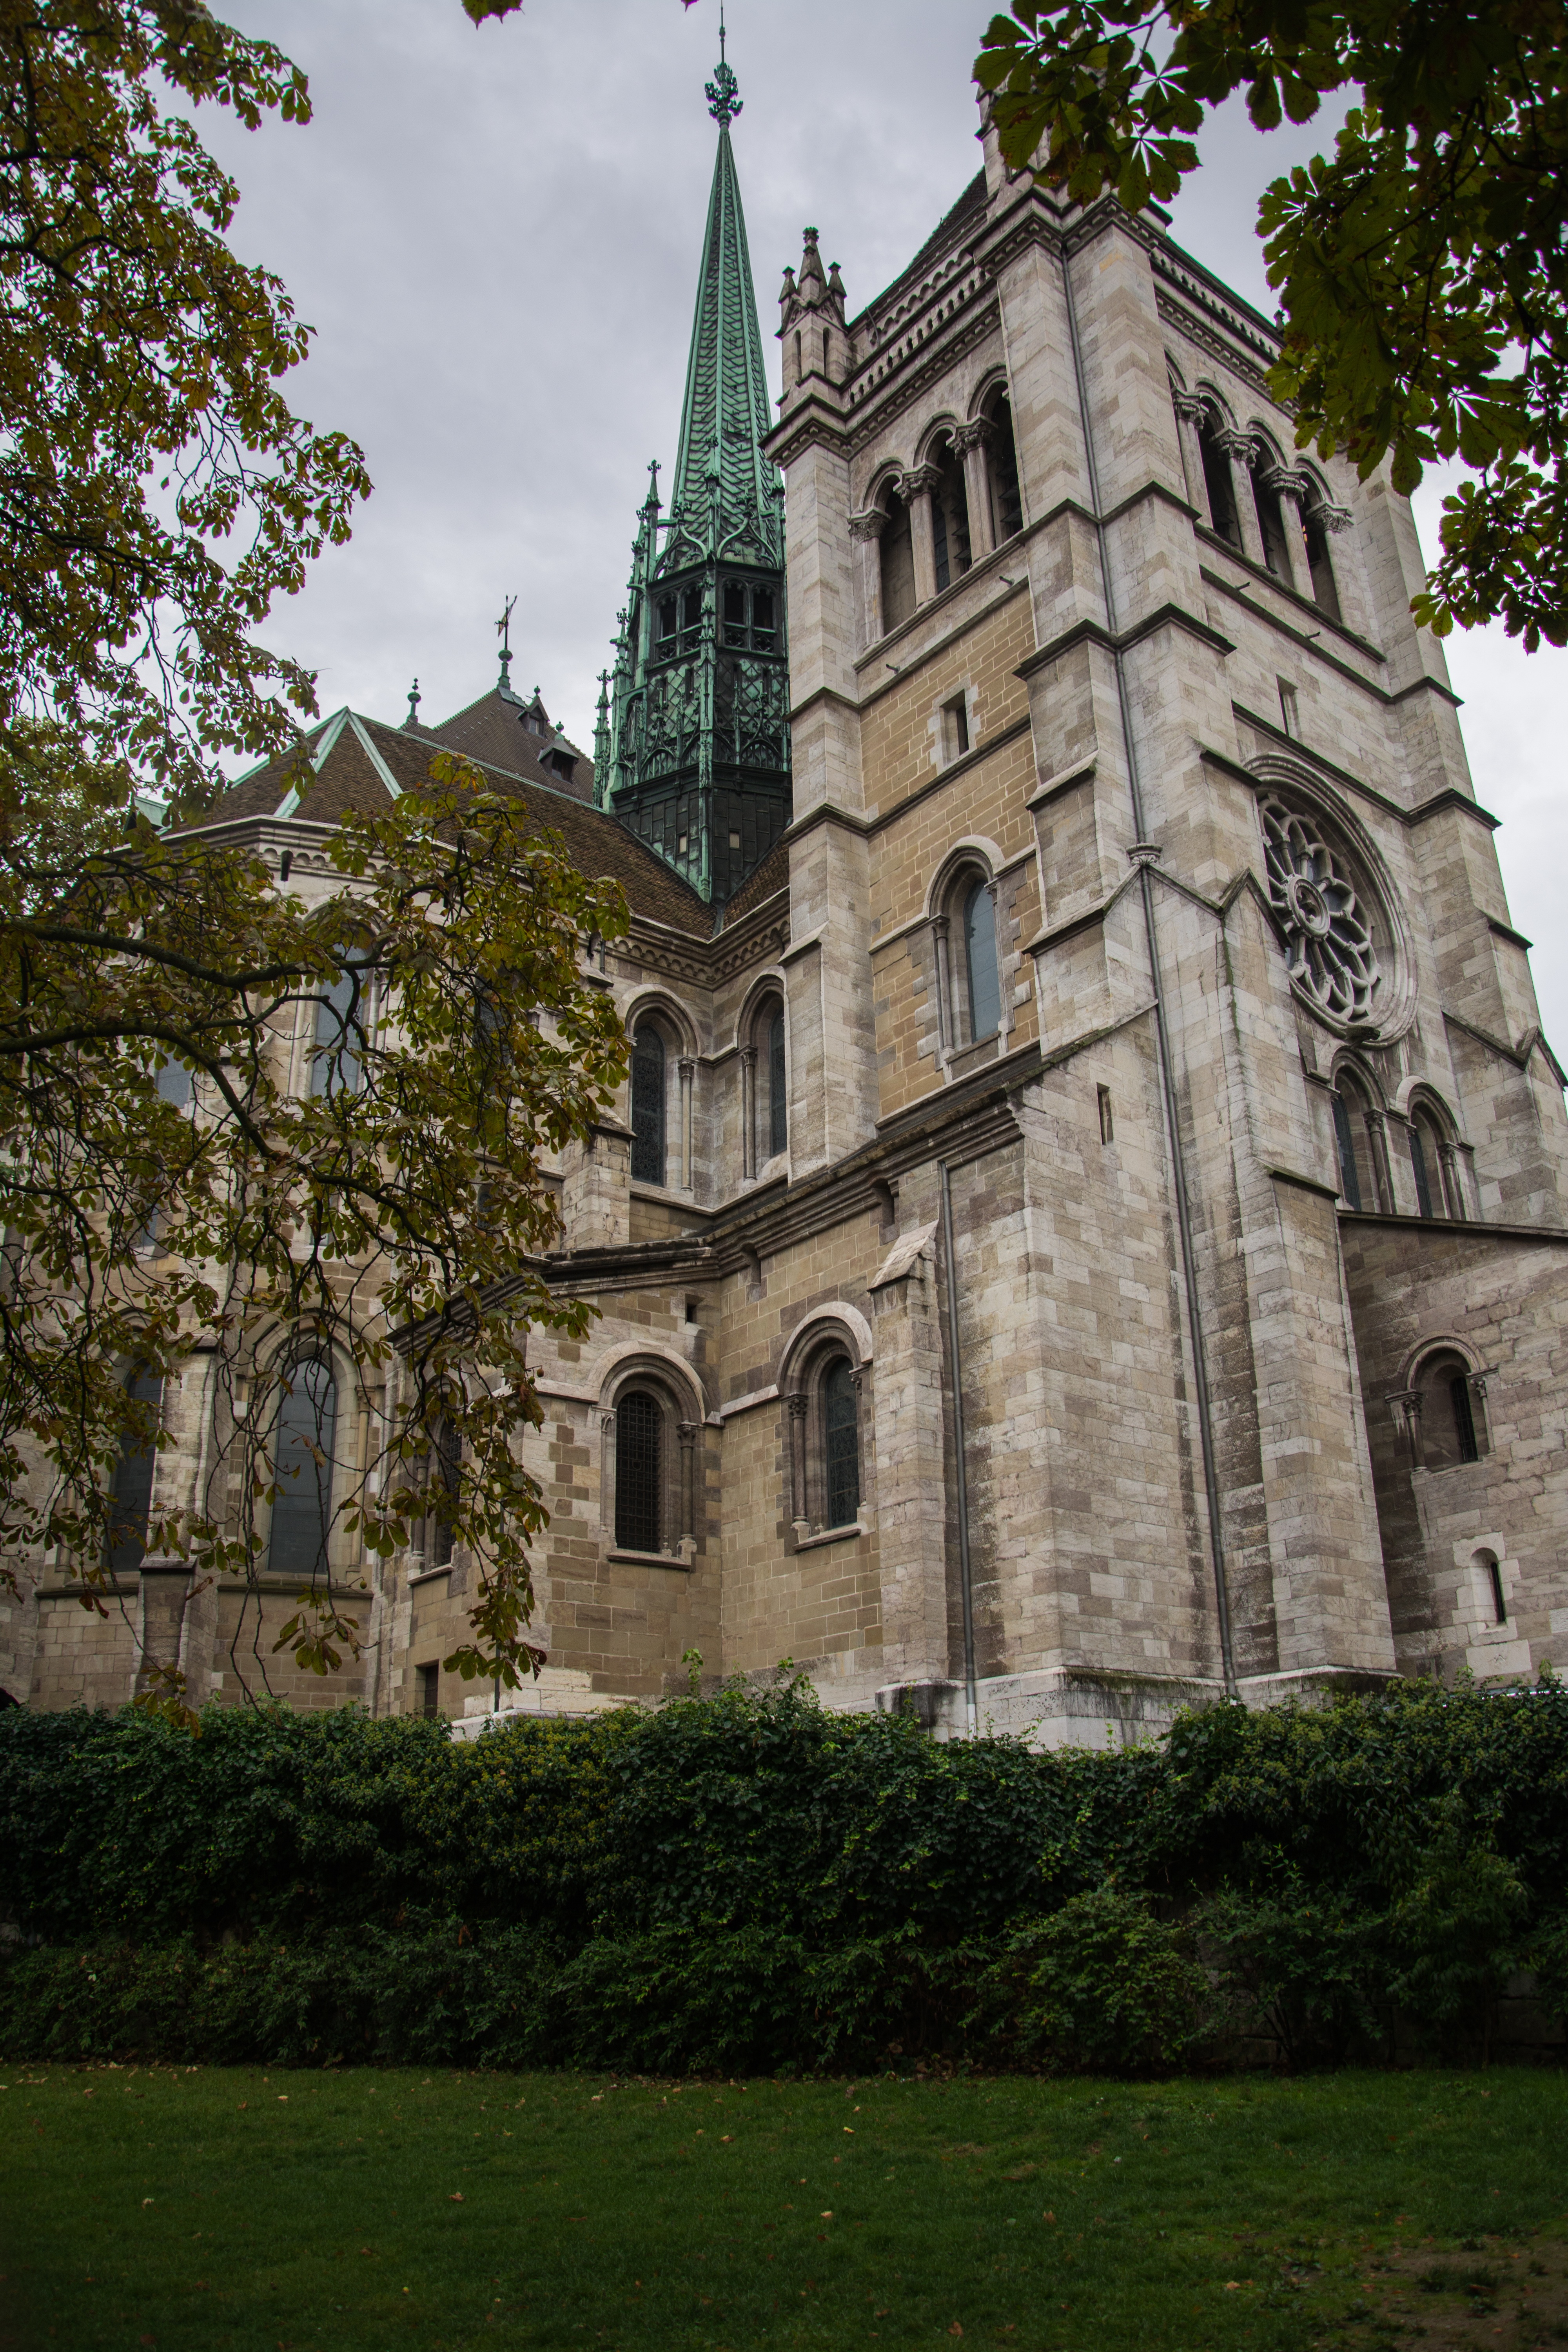
architecture, building, chateau, tower, church, cathedral, christian, place of worship, spire, faith, steeple, monastery, abbey, estate, geneva, stately home